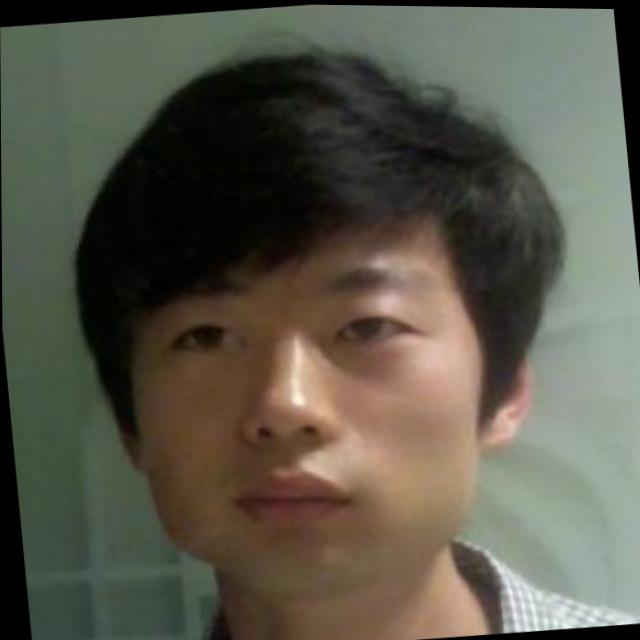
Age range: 21-44